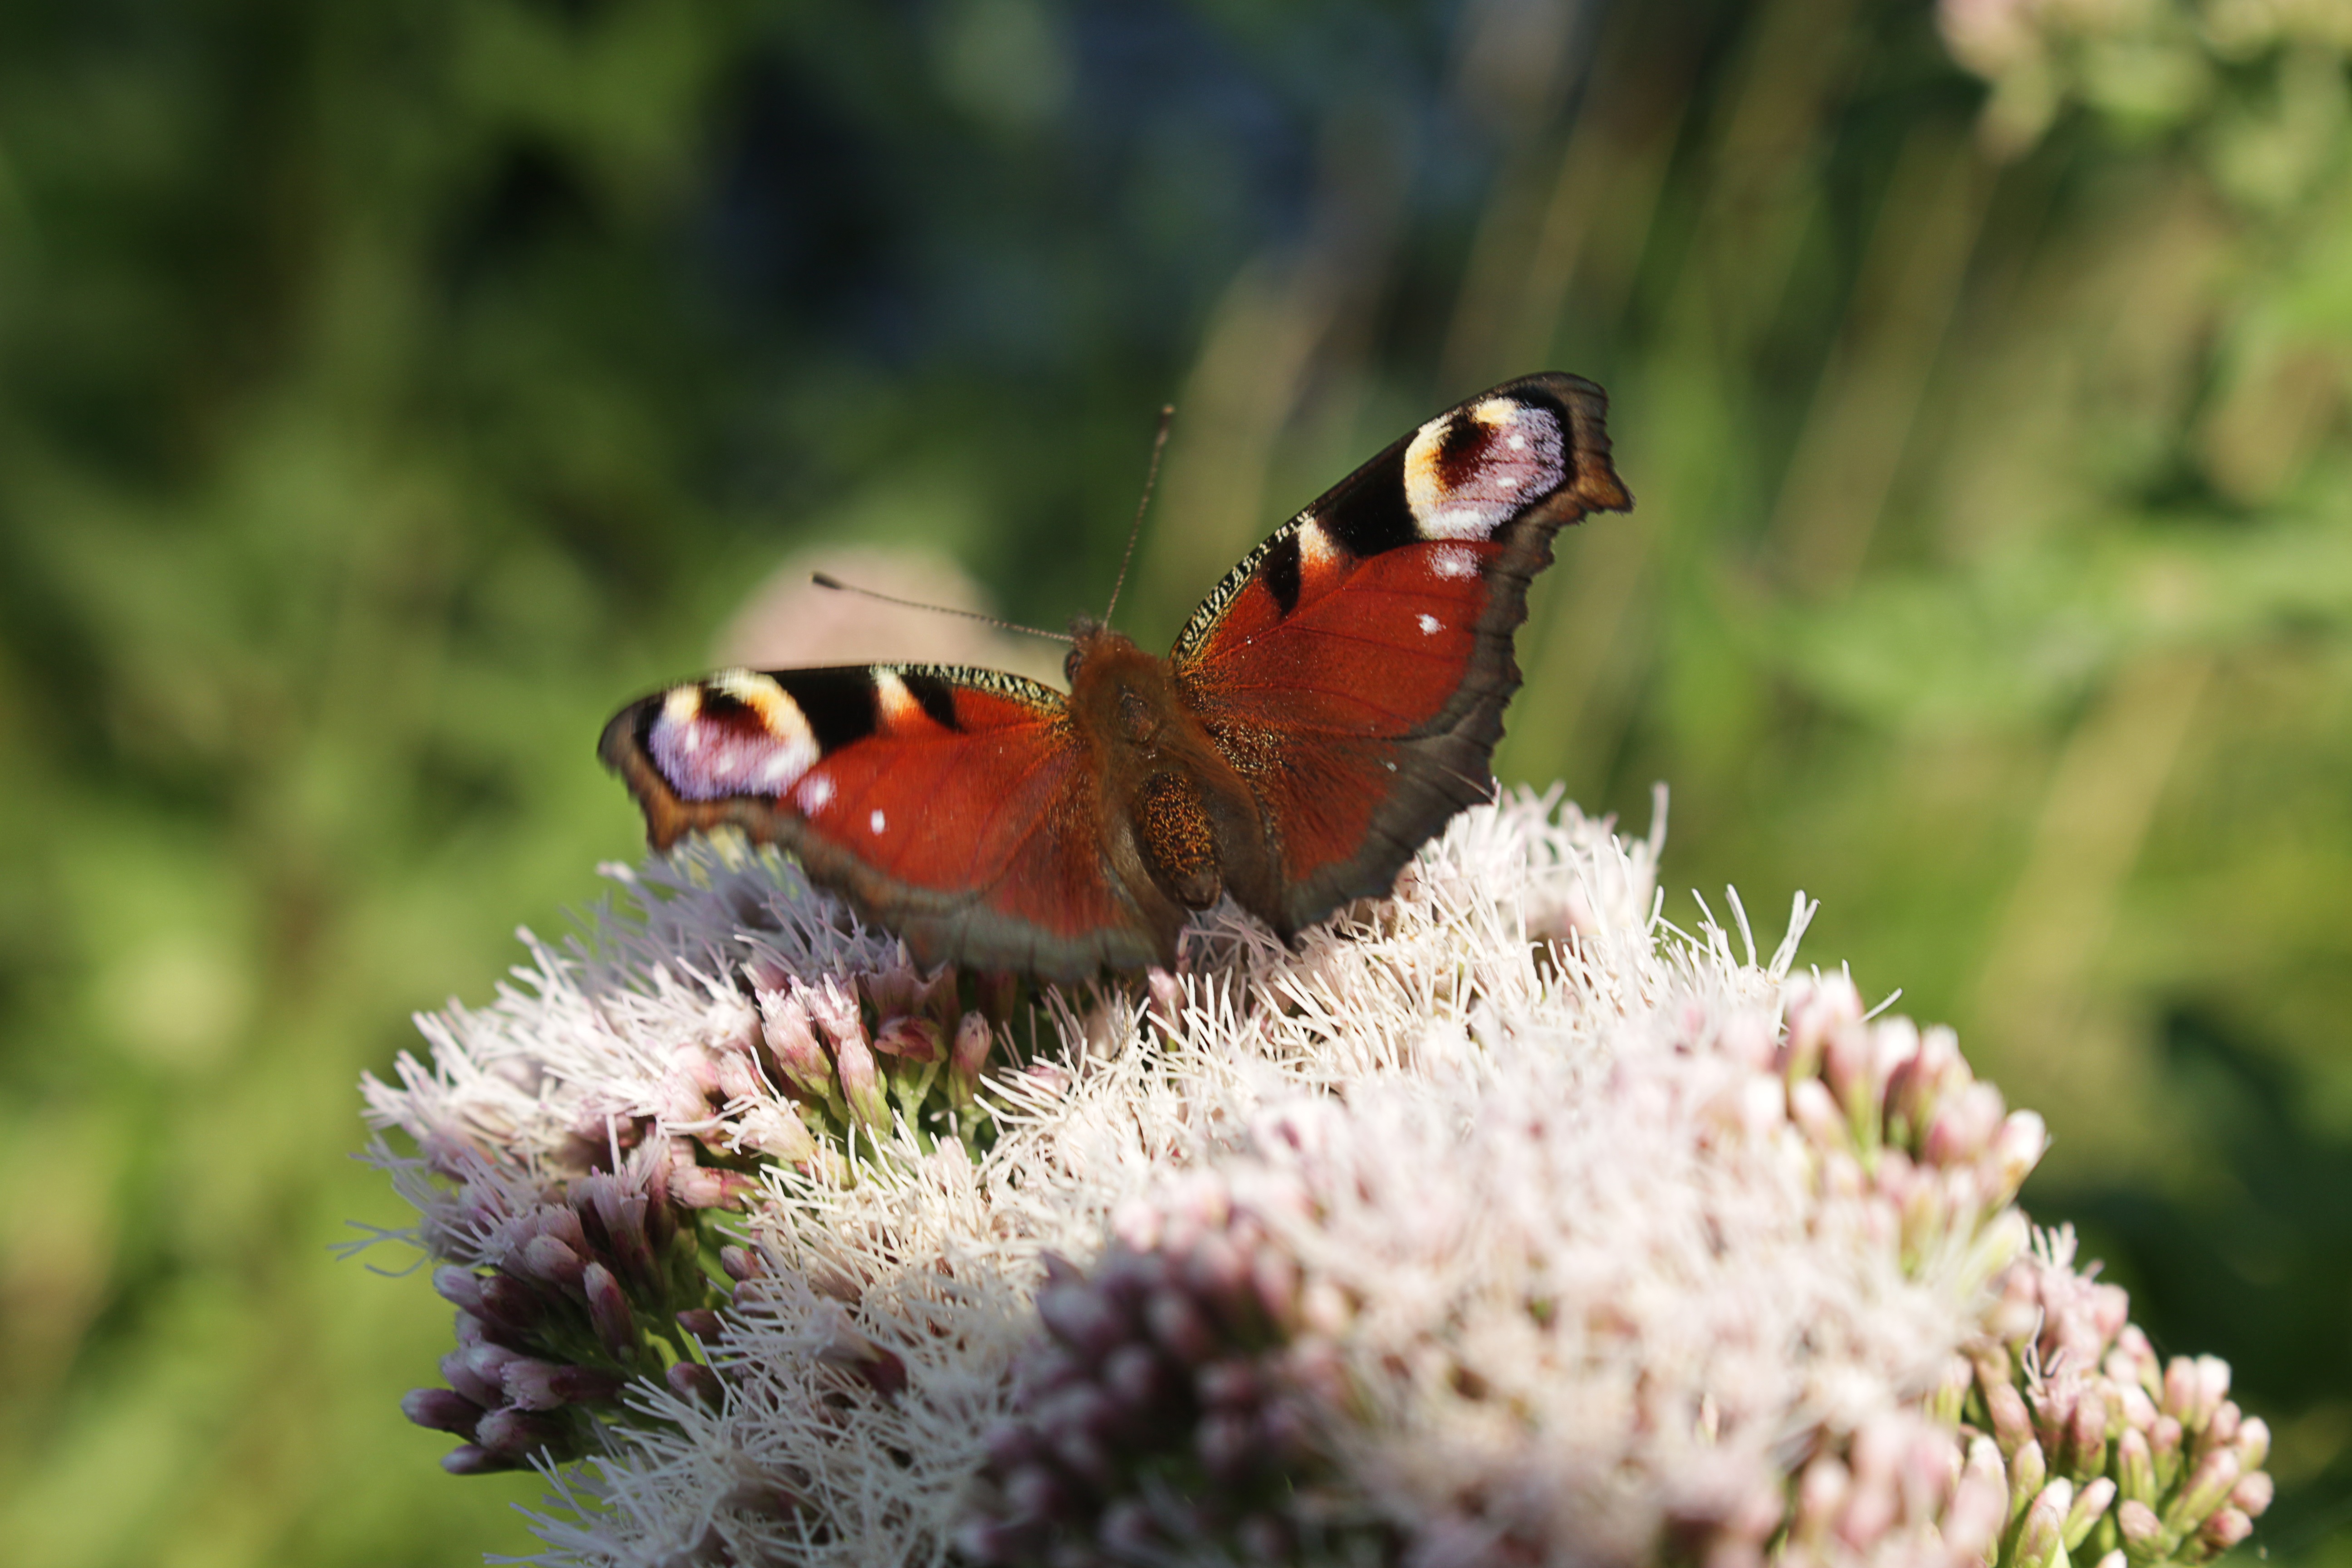
nature, flower, summer, wildlife, pollination, insect, botany, butterfly, flora, heat, fauna, invertebrate, wildflower, close up, nectar, macro photography, moths and butterflies